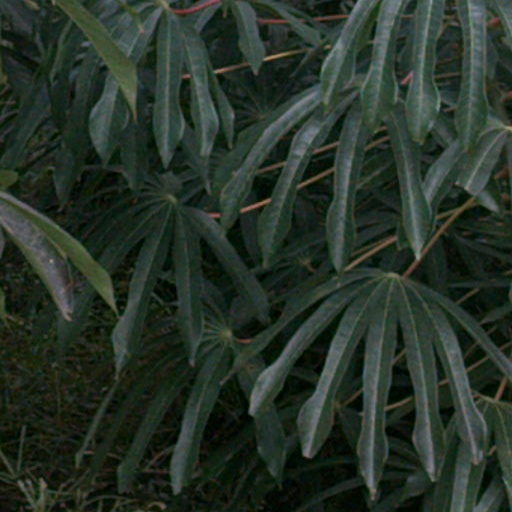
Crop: cassava